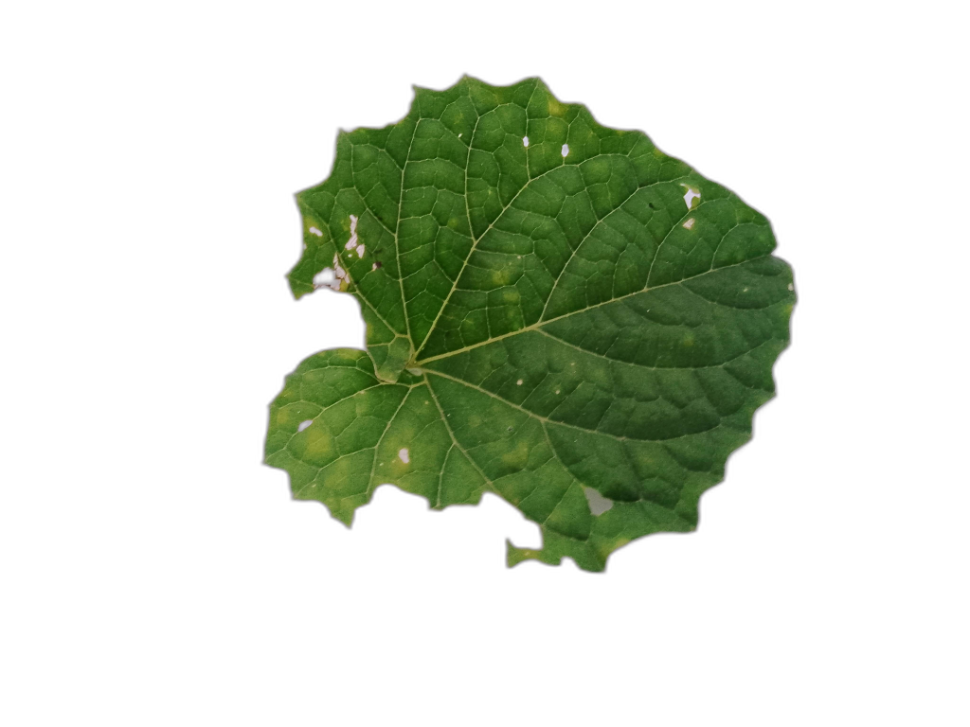
Crop: Zucchini
Label: Xanthomonas_Leaf_Spot